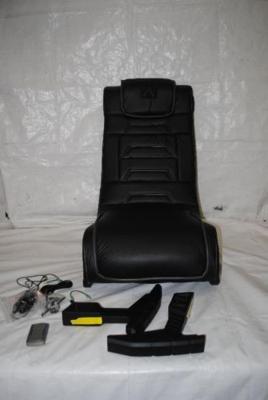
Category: chair